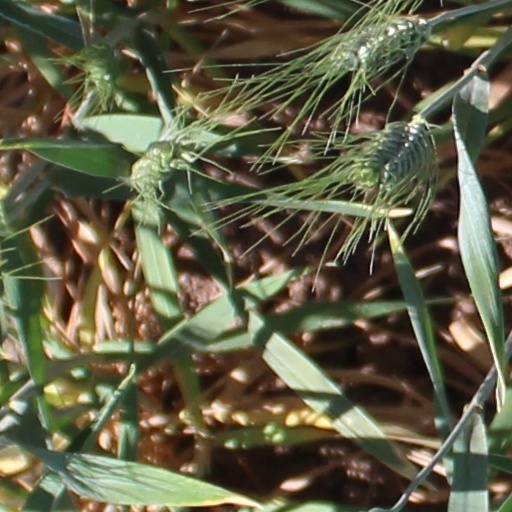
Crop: wheat